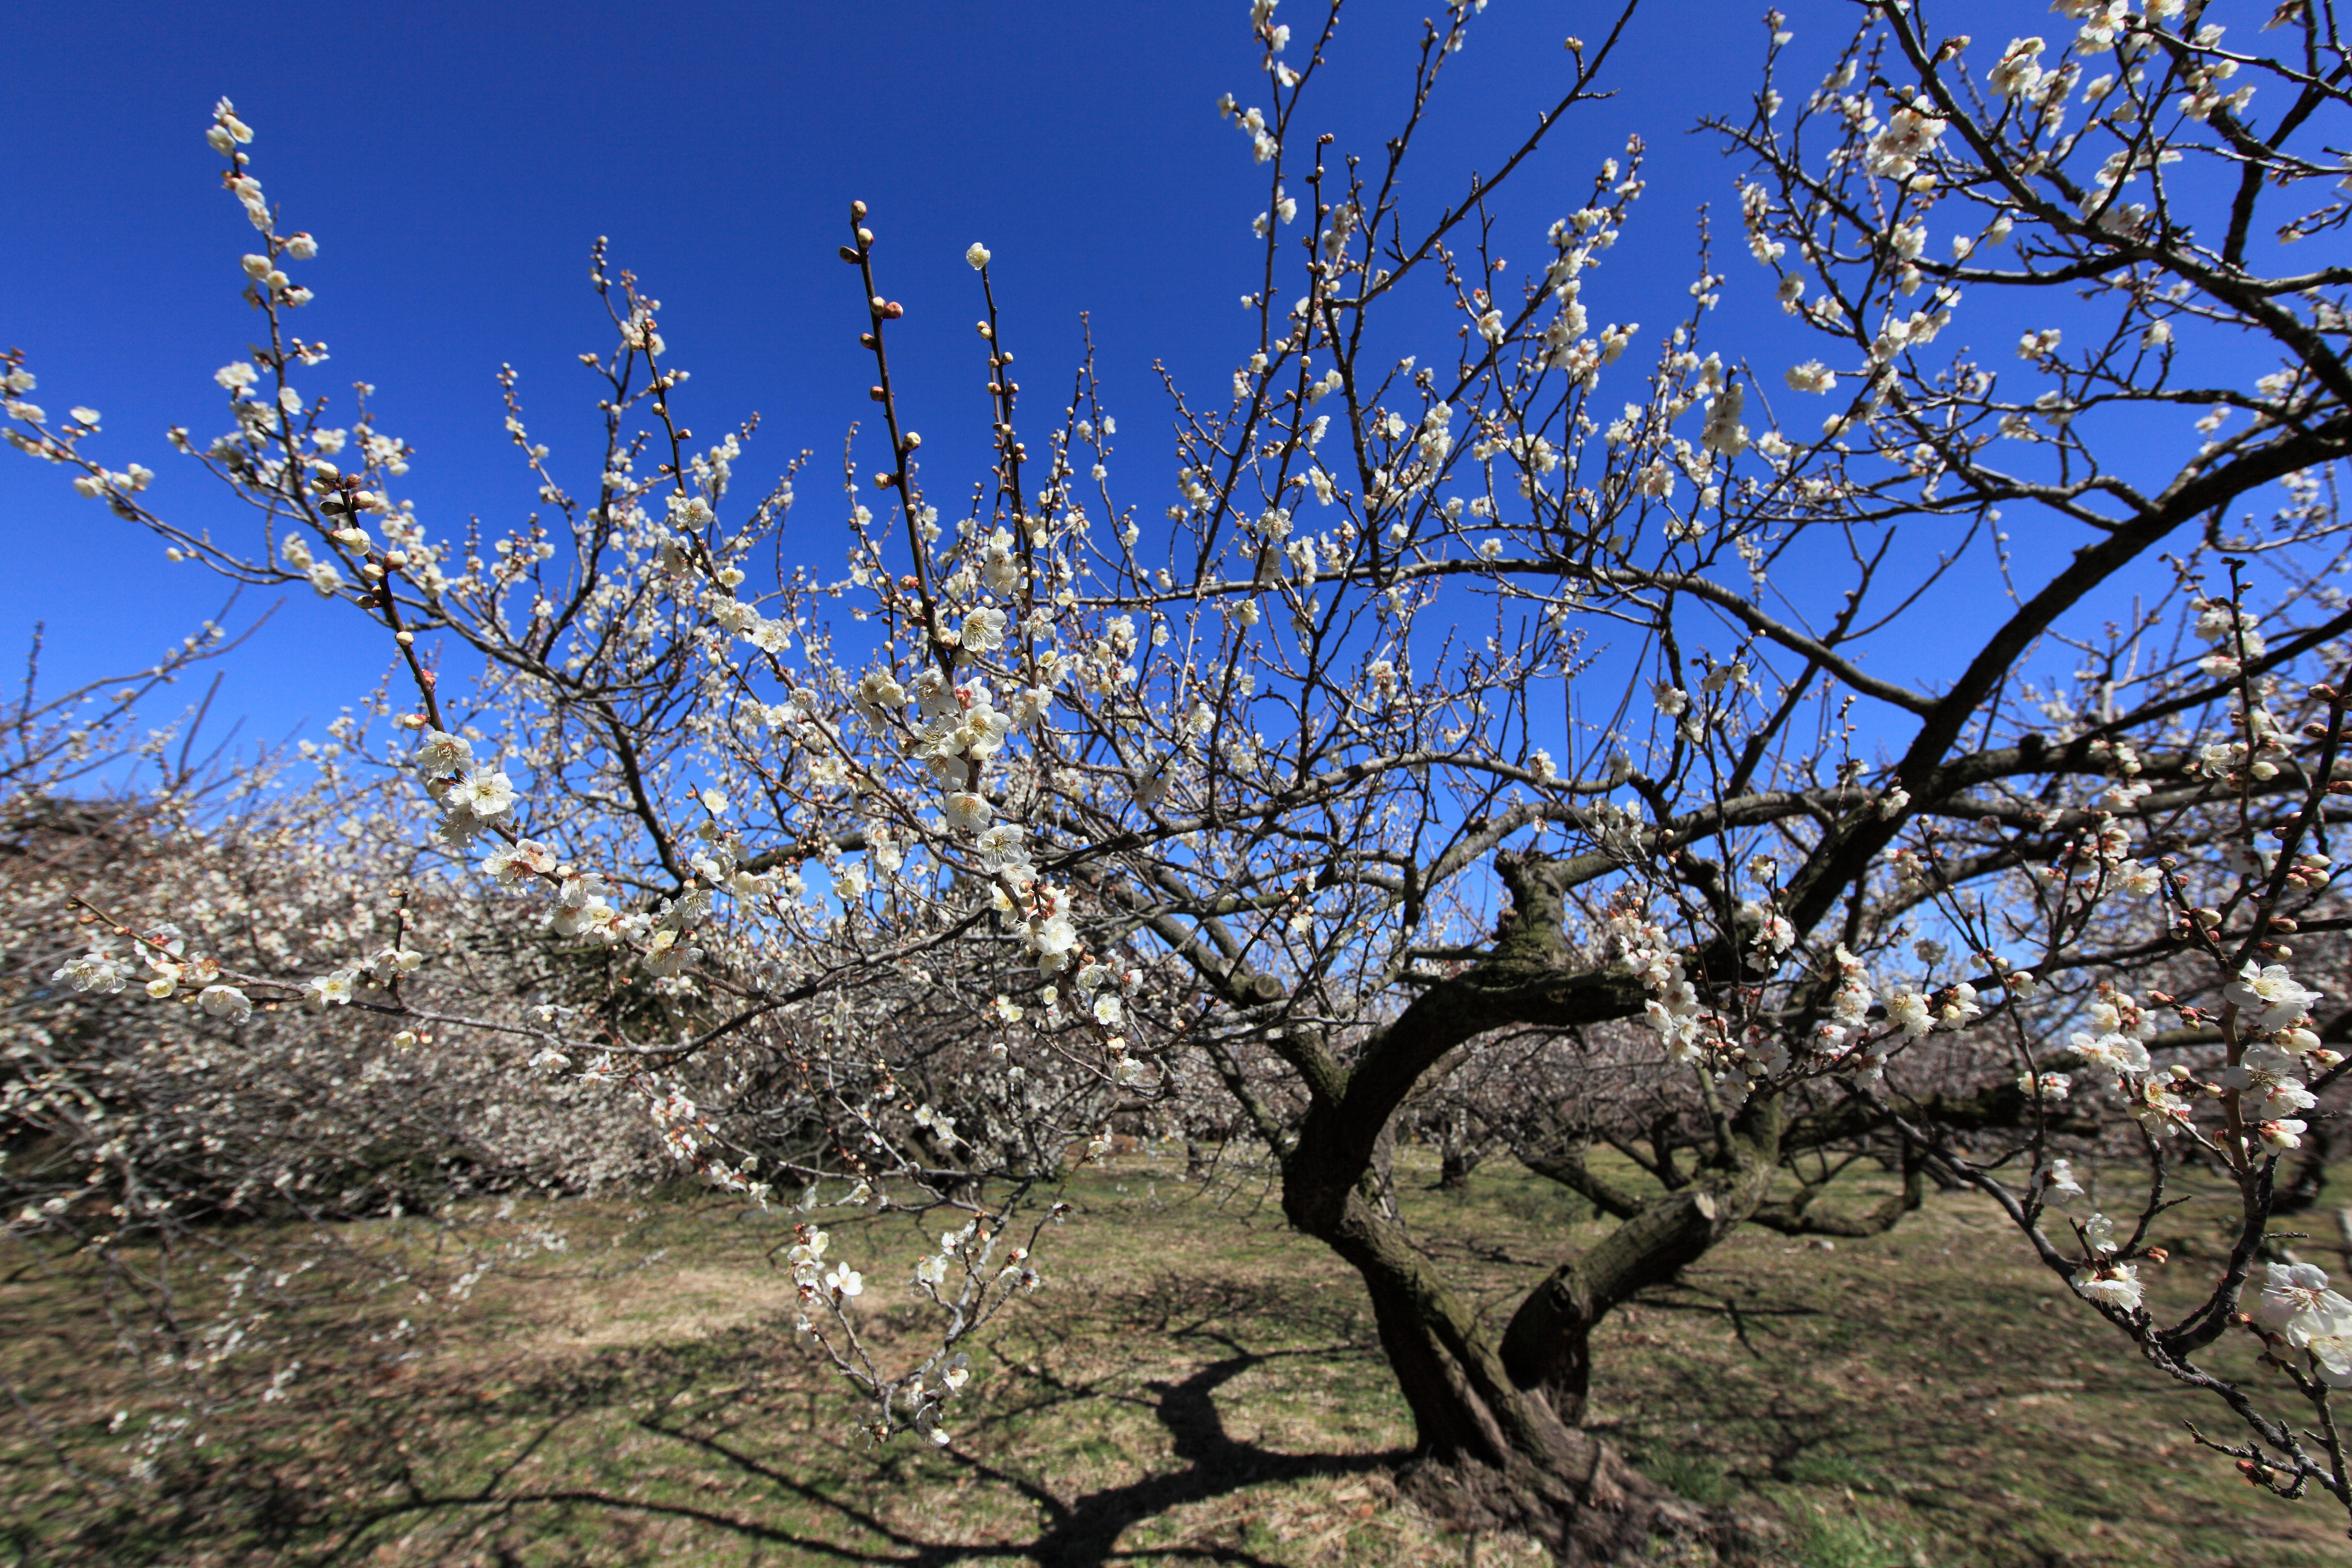
tree, branch, blossom, plant, flower, frost, food, spring, high, produce, flora, cherry blossom, shrub, 5d, hires, markii, prunus, hi, res, resolution, chiba, mume, ume, yokoshibahikarimachi, sakatajo, taxonomy binomial prunusmume, flowering plant, woody plant